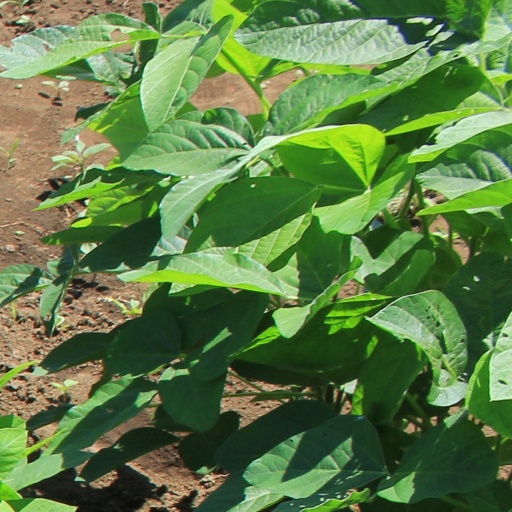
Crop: soybean